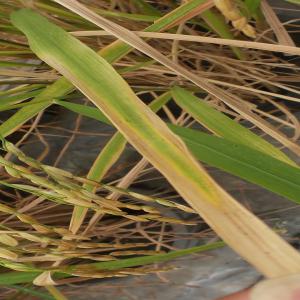
Disease: Bacterialblight